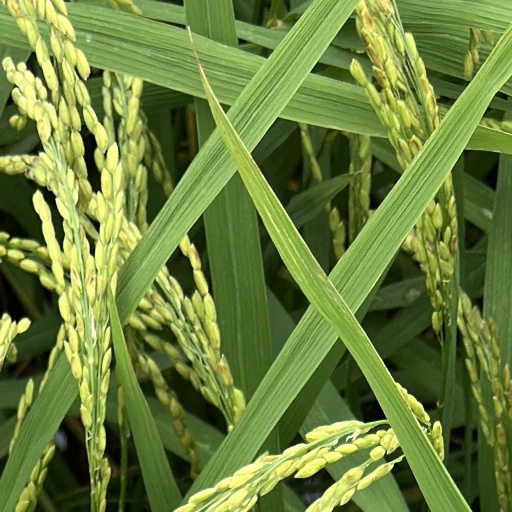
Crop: rice